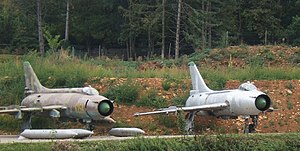
Sukhoj Su-17 / Udvilking
En Su-17 (t.v.) ved siden af en ældre Su-7, bemærk lighederne mellem de to fly.
Sukhoj Su-17 er en jagerbomber udviklet af flykonstruktionsvirksomheden Sukhoj i det daværende Sovjetunionen. Flyet er udviklet på grundlag af jagerbomberen Sukhoj Su-7. Su-17 blev taget i aktiv tjeneste i Sovjetunionen i 1970 og blev i versionerne Su-20 og Su-22 efterfølgende eksporteret til en lang række lande i Østeuropa og i Mellemøsten. Flyet gør fortsat tjeneste i Rusland, Angola, Syrien, Vietnam, Yemen og i NATO-landet Polen.